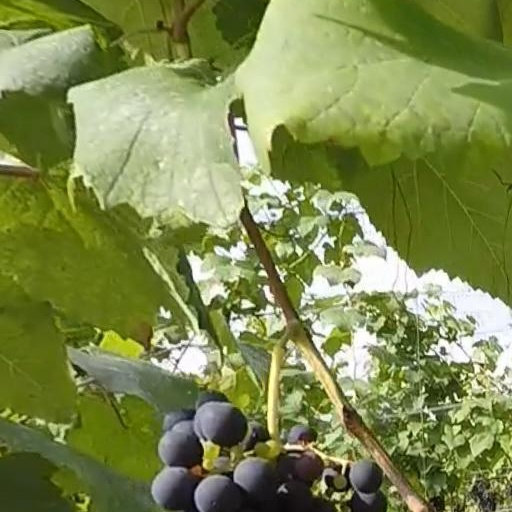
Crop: grape